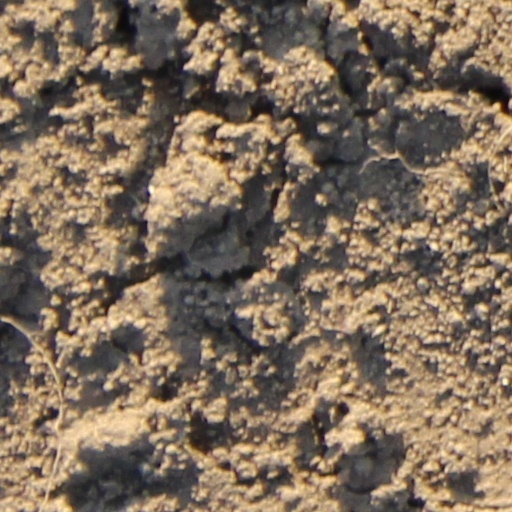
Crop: wheat